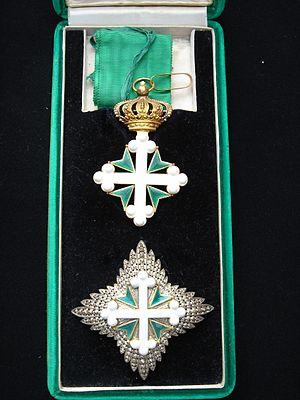
Commandeur de l'Ordre des Saints-Maurice-et-Lazare - (Italie)
José Joaquim de Paiva Cabral Couceiro est un général-ingénieur de l'armée portugaise. Il fut l'auteur de divers projets de bâtiments publics, entre autres celui de l'École médico-chirurgicale de Lisbonne, aujourd'hui le siège de la Faculdade de Ciências Médicas de la nouvelle université de Lisbonne, Campo de Santana, à Lisbonne.